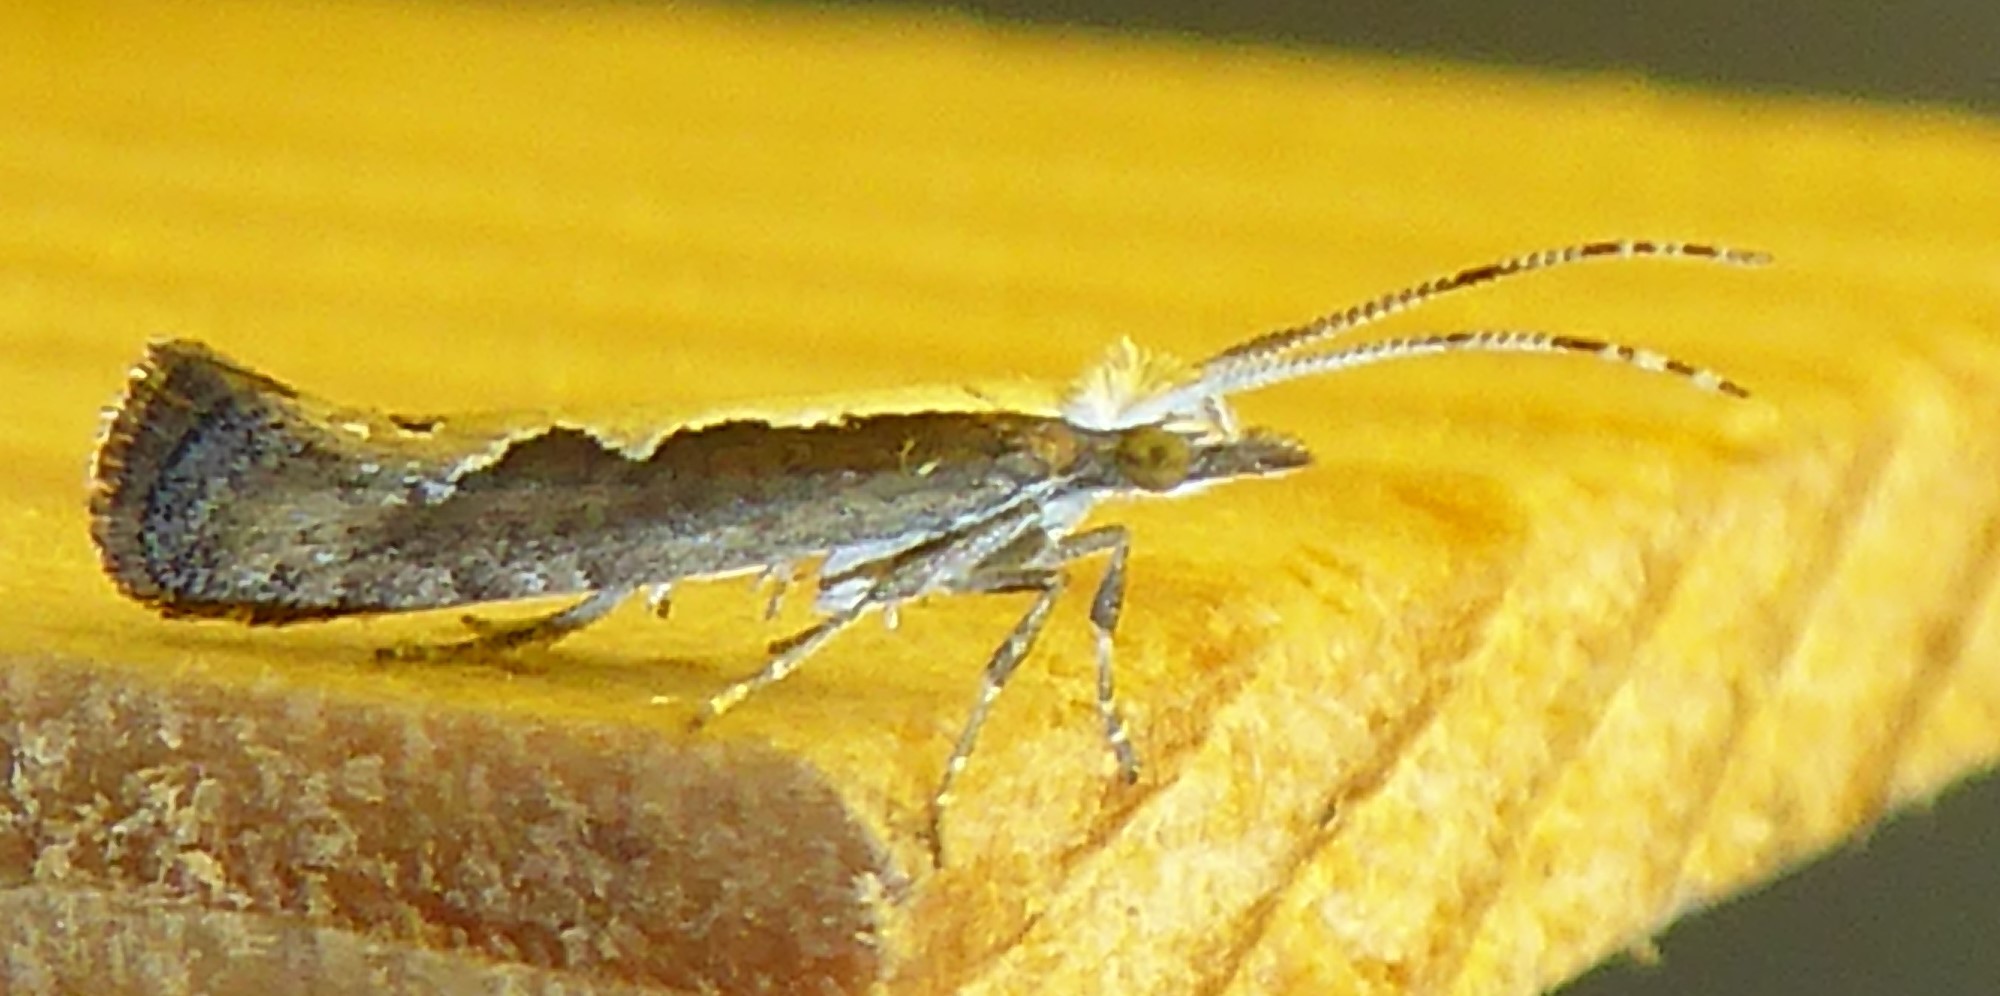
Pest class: diamondback_moth